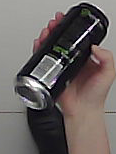
Product: monster_energydrink